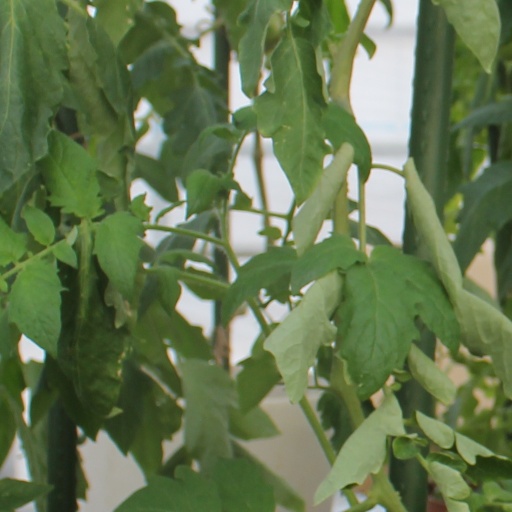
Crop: tomato